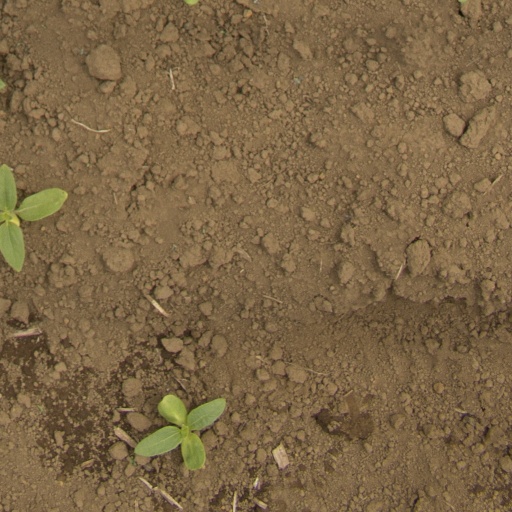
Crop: Jerusalem artichoke